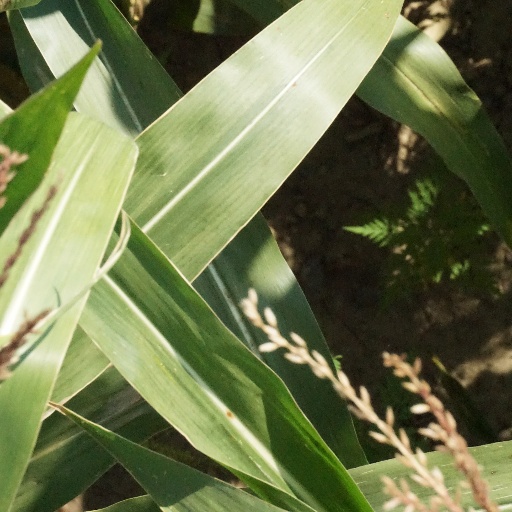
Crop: maize; corn